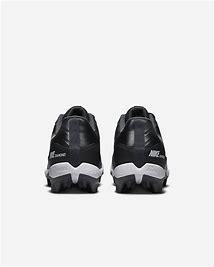
Brand: Nike
Model: Alpha Huarache 4 Keystone